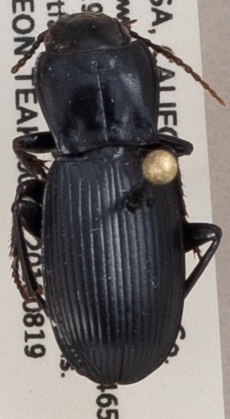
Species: Pterostichus serripes
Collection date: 2019-08-19
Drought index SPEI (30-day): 1.03
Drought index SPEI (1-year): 0.54
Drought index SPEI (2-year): -0.03